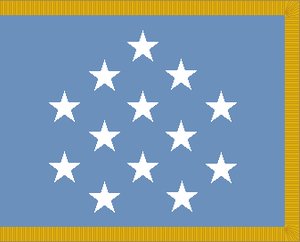
La Medal of Honor est la plus haute distinction militaire des États-Unis. Il en existe trois versions différentes : celle de l'US Army, celle de l'US Navy et celle de l'US Air Force. Le ruban de la médaille est identique dans les trois versions.